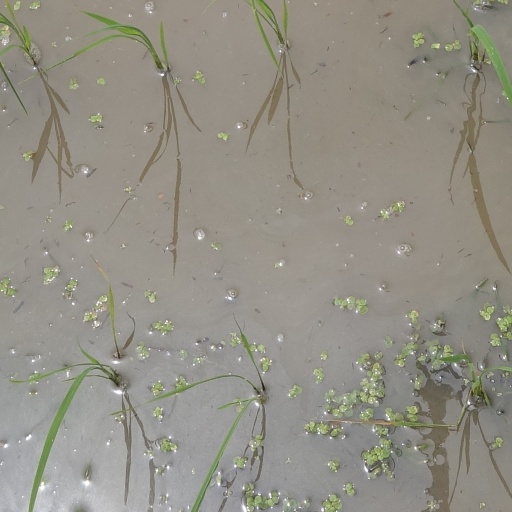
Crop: rice